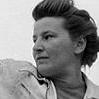
Age: 34